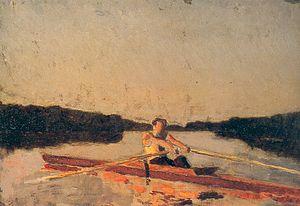
Max Schmitt in a Single Scull est une peinture de 1871 par Thomas Eakins. Elle fait partie de la collection permanente du Metropolitan Museum of Art. Située sur la rivière Schuylkill à Philadelphie, en Pennsylvanie, l'œuvre célèbre la victoire de l'ami d'Eakins Max Schmitt lors d'une compétition de skiff le 5 octobre 1870.